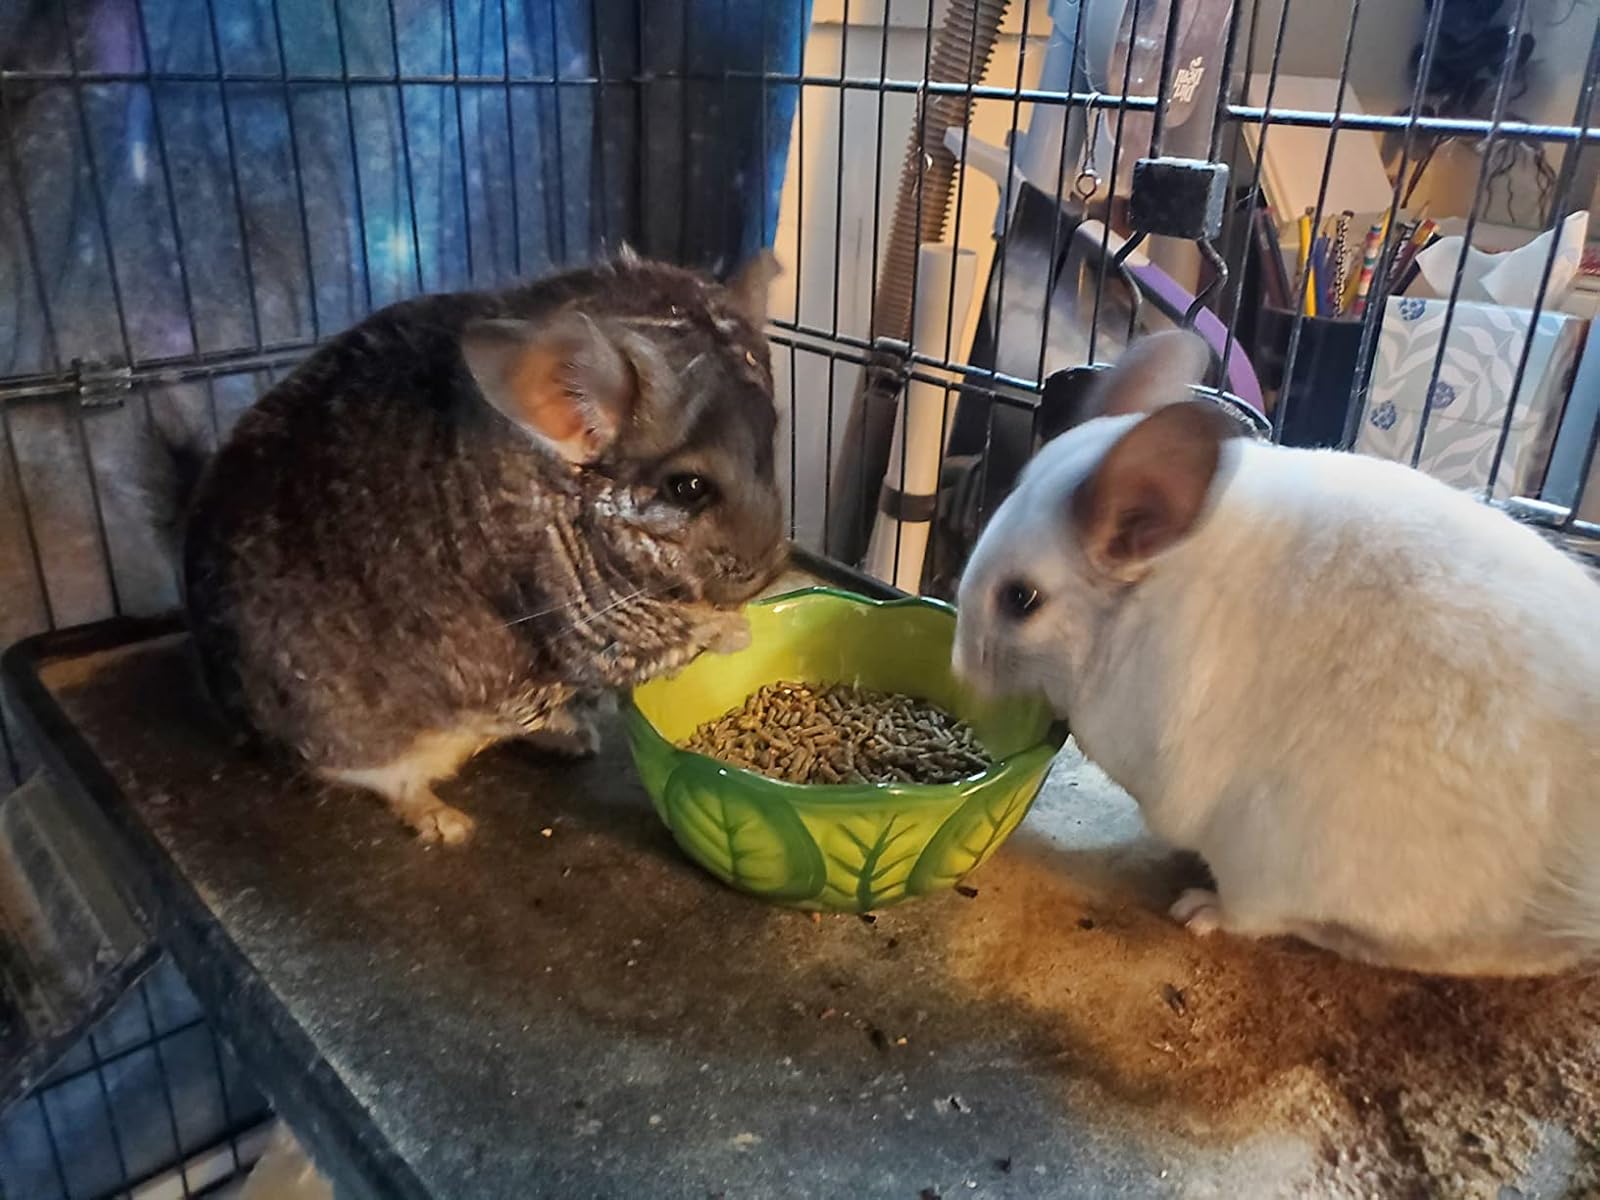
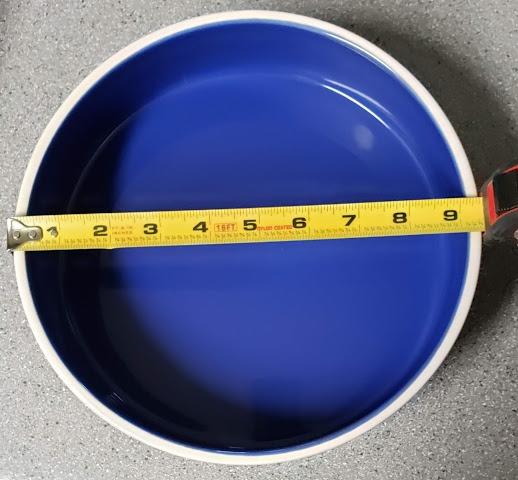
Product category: items_bowl
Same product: no